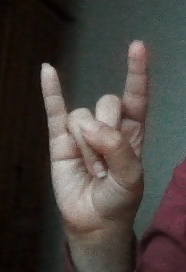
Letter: la